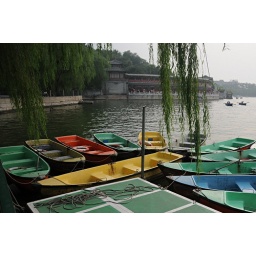
Some colorful boats in the lake at Beihai Park in Beijing, China.